Bill Stits

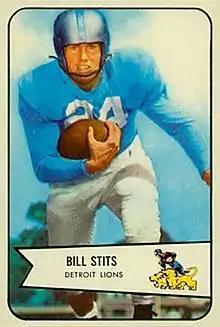
Stits on a 1954 Bowman football card

William David Stits (July 26, 1931 – December 5, 2011) was an American professional football player who was a safety in the National Football League (NFL) for the Detroit Lions, San Francisco 49ers, Washington Redskins, and New York Giants. He played college football for the UCLA Bruins and was selected in the fourth round of the 1954 NFL draft.